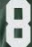
Number: 8